Tarong Homestead

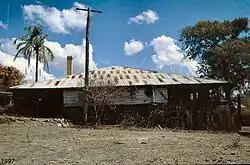
Tarong Homestead, 1997

Tarong Homestead is a heritage-listed homestead at Cooyar Road, Tarong, South Burnett Region, Queensland, Australia. It was built from 1840s to 1890s. It was added to the Queensland Heritage Register on 21 October 1992.